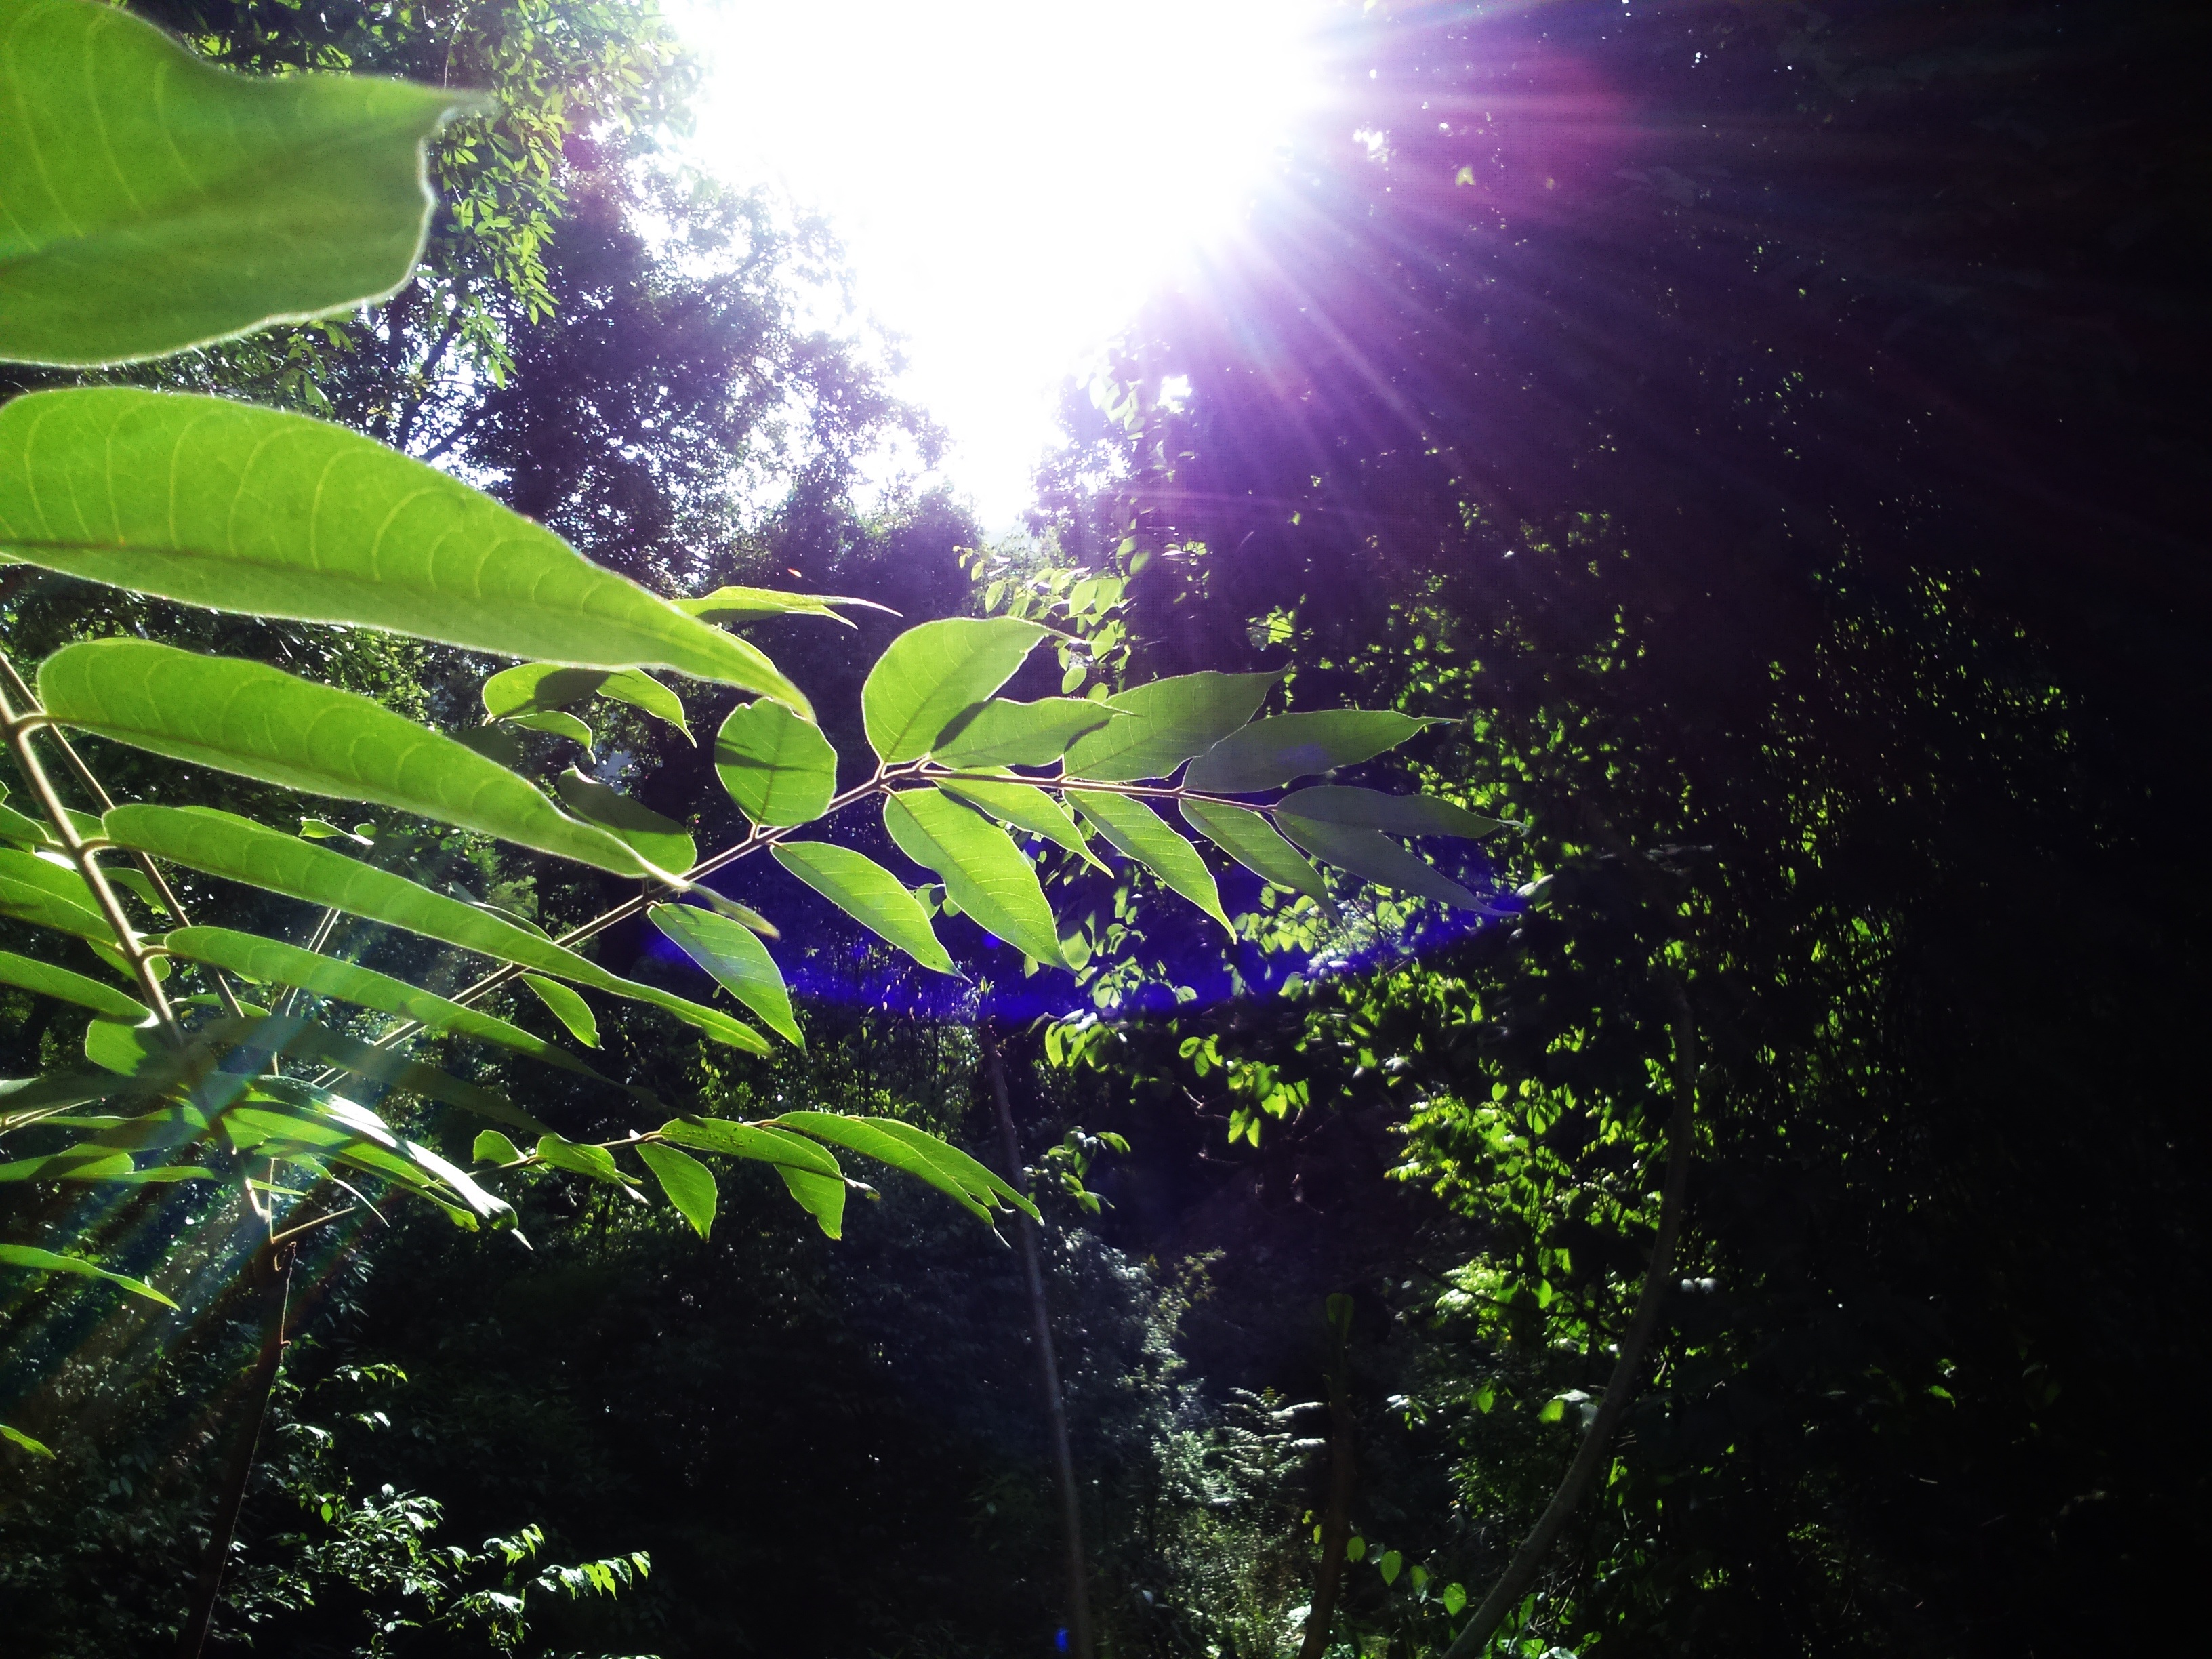
nature, forest, light, plant, warm, sunlight, leaf, flower, green, jungle, flora, lens flare, leaves, sunny, rainforest, tropics, computer wallpaper, himachal hills